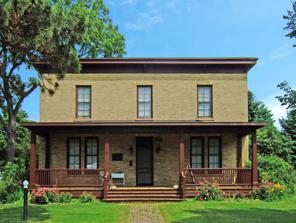
Building: Nathaniel W. Dean House
Country: United States of America
Year built: 1856
Historic house in Wisconsin, United States United States historic place Nathaniel W. Dean House U.S. National Register of Historic Places Nathaniel W. Dean House Show map of Wisconsin Show map of the United States Location 4718 Monona Dr., Madison, Wisconsin Coordinates 43°04′06″N 89°19′32″W / 43.06833°N 89.32556°W / 43.06833; -89.32556 ( Nathaniel W. Dean House ) Area 0.1 acres (0.040 ha) Built 1856 NRHP reference No. 80000119 Added to NRHP November 7, 1980 The Nathaniel W. Dean House is a simple brick Italianate-style home built about 1856 in Madison, Wisconsin for Dean, an early  leader and developer in the area. In 1980 the house was added to the National Register of Historic Places . History Nathaniel W. Dean was born in Massachusetts in 1817 and arrived in Madison in 1842. He initially co-owned a successful dry goods business, then shifted into real estate. In 1846 he was elected clerk to the Dane County Board of Supervisors. In 1857 he was elected state assemblyman for one term. A Whig and then Republican, he generally supported business interests and railroads. He also supported building the third state capitol and Negro suffrage. He also served as treasurer of the UW Board of Regents and in that role planned UW funding through land sales and had a hand in planning North Hall , South Hall and Bascom Hall . In 1855 Dean bought from the UW 160 acres on which this house sits in the town of Blooming Grove . It was then farmland, and he and his wife Harriet had this farmhouse built - perhaps a country retreat from Madison. The house is two stories and rectangular. The design is on the simple end of Italianate, with a symmetric front, simple stone window sills, and plain brick lintels. A dentilated wood cornice surrounds the top except on the back side, hiding a flat tarred roof. A wood porch which echoes the cornice spans the front of the house. Dean's main interests were in the city of Madison. His real estate office was in an office block called Dean's Block that he built at King and Pinckney streets. He eventually became the largest stockholder in the Park Hotel at Carroll and Main Streets. In later years, Dean rented a room in Madison, but he gave his occupation as "farmer" in the 1870 census, and is listed in Blooming Grove. He also donated land for Blooming Grove's town hall and Commonwealth Cemetery. After Dean died in 1880, Harriet sold the house to Frank Allis. He sold to Adolph H Kayser in 1916. Then a private golf club bought the house and land in 1922, and sold it to the city of Madison in 1928. It served as a public golf course clubhouse for decades. In 1971, when the city was set to demolish the old house, the new Blooming Grove Historical Society decided to save and restore it. In 1980 the house was added to the NRHP for its association with "Nathaniel Dean, a leader in the development of 19th century Madison", and as "the only remaining residence still extant from the early years of Blooming Grove. Currently, the house serves as a museum. References